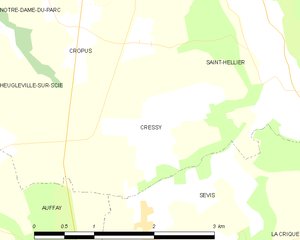
Carte des communes françaises Cressy
Cressy est une ancienne commune française située dans le département de la Seine-Maritime, en Normandie.